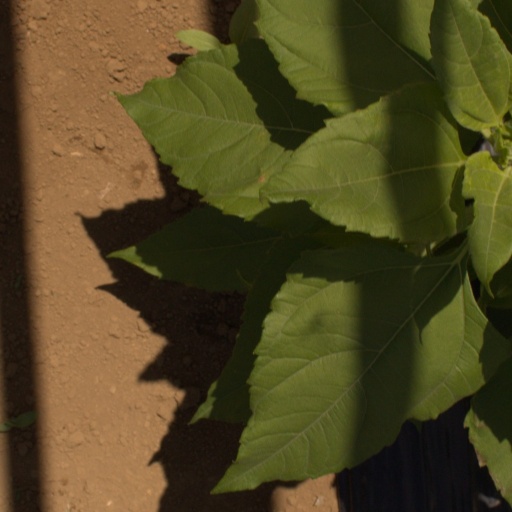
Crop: Jerusalem artichoke